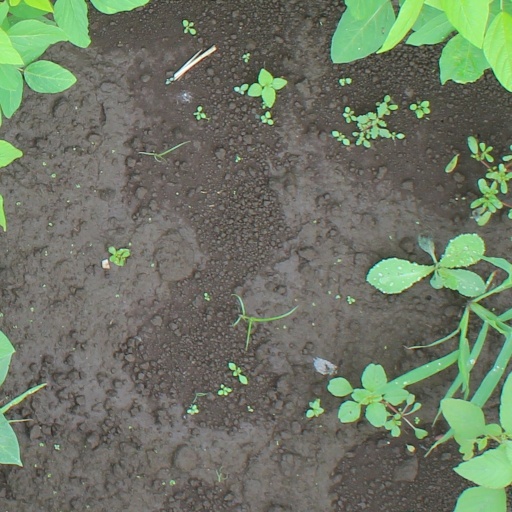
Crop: soybean